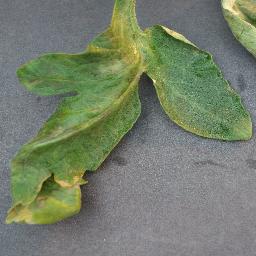
Label: Tomato___Late_blight